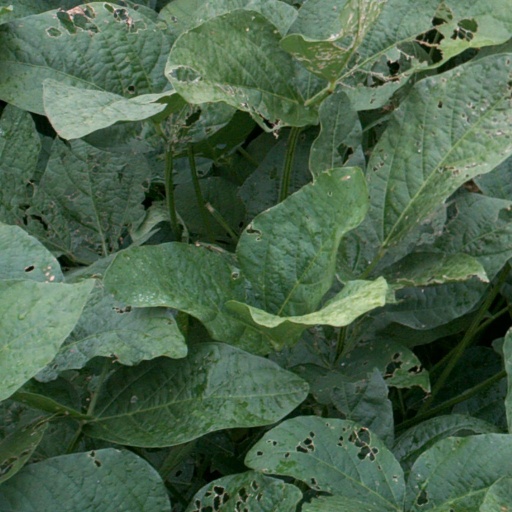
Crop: soybean